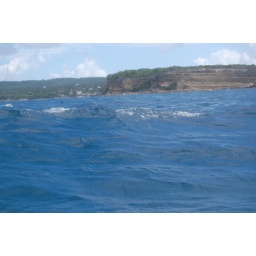
on a sail boat in vieque3